Zenon Licznerski

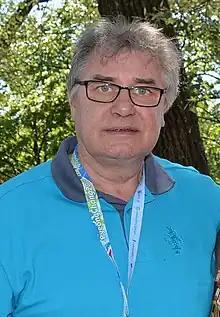
Licznerski in 2017

Zenon Licznerski (born 27 November 1954 in Elbląg) is a Polish former athlete who competed mainly in the 100 metres.